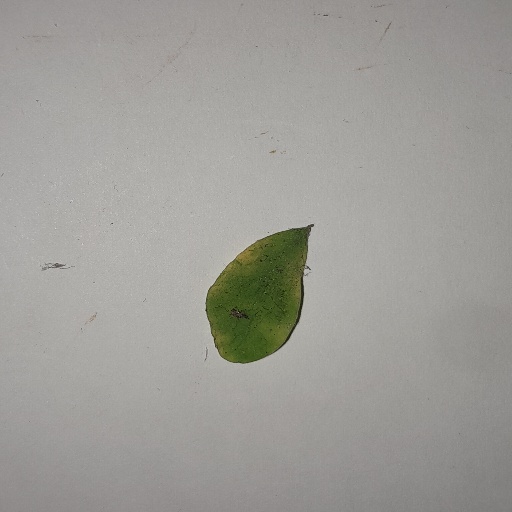
Species: Sojina
Leaf condition: Yellow Leaf